List of Milwaukee Brewers team records

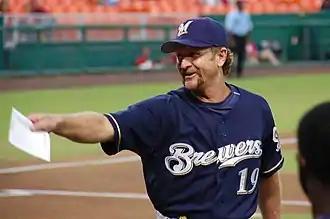
Robin Yount is the Brewers' career leader in games played (2,856), runs (1,632), hits (3,142), doubles (583), triples (126), runs batted in (1,406), and walks (966).

The Milwaukee Brewers are a Major League Baseball franchise based in Milwaukee, Wisconsin. Established in Seattle, Washington, as the Seattle Pilots in 1969, the team became the Milwaukee Brewers after relocating to Milwaukee in 1970. The franchise played in the American League until 1998 when it moved to the National League in conjunction with a major league realignment. This list documents players and teams who hold records set in various statistical areas during single seasons or their team careers.